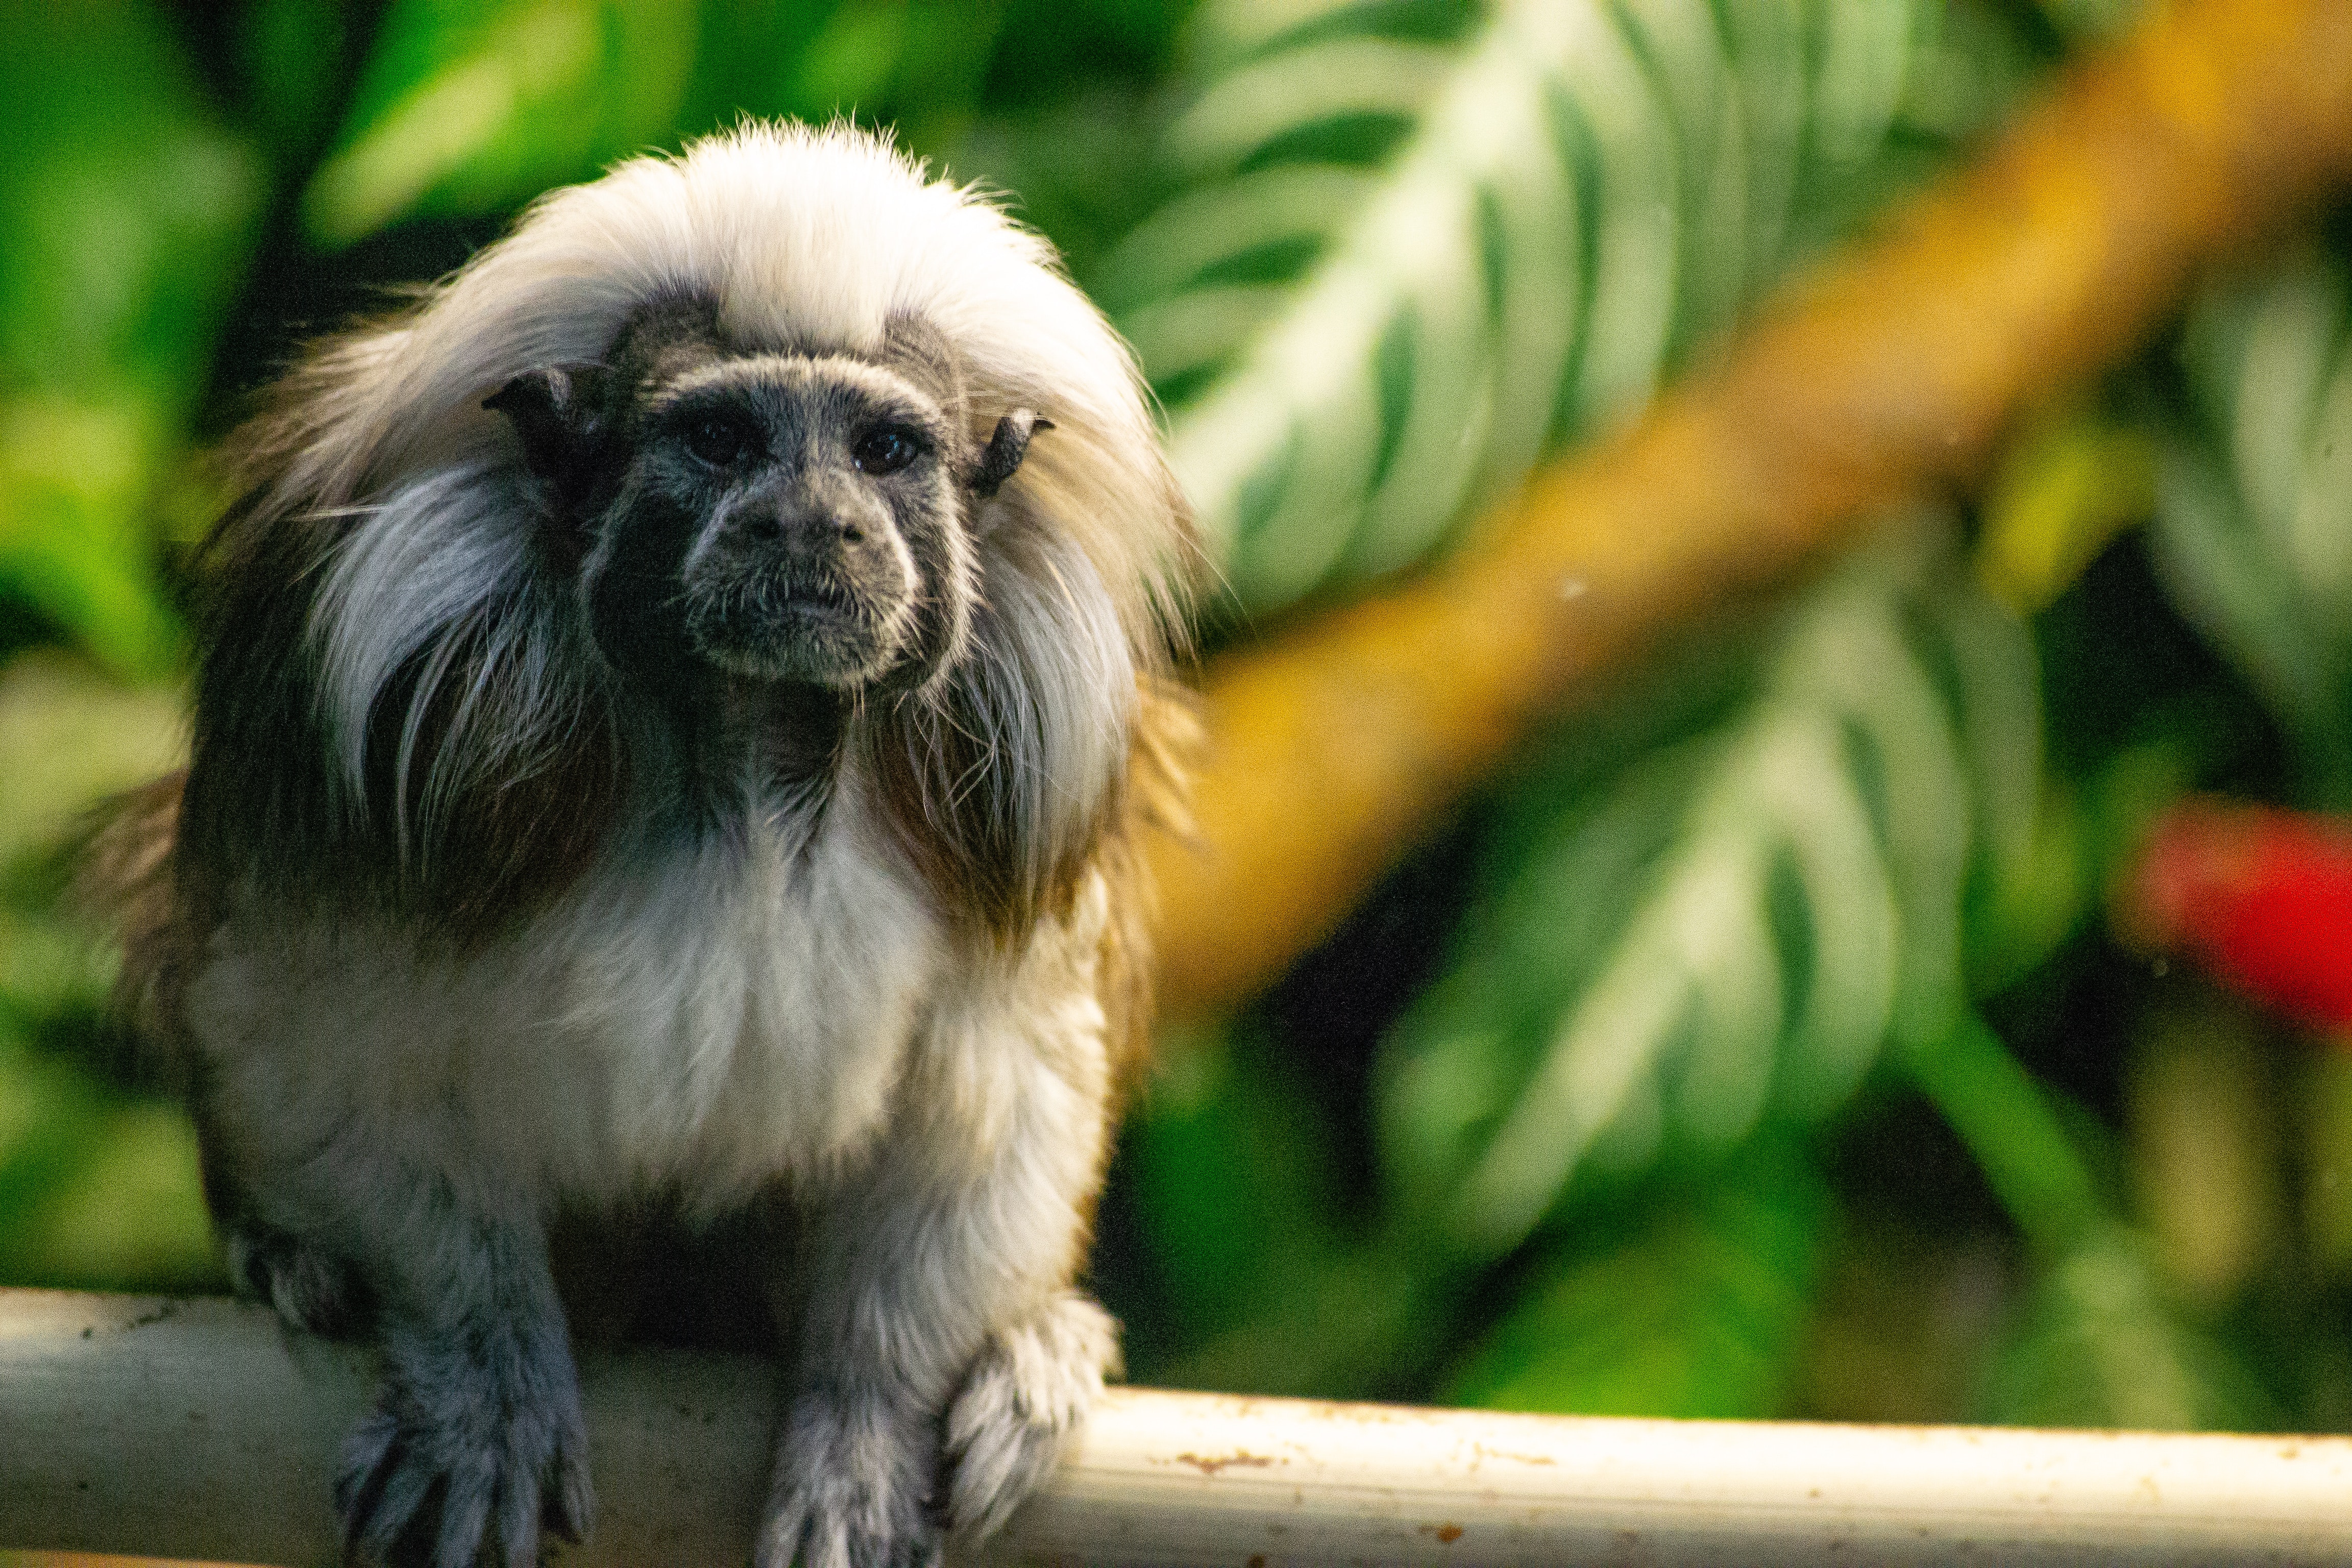
vertebrate, mammal, snout, wildlife, zoo, primate, marmoset, fur